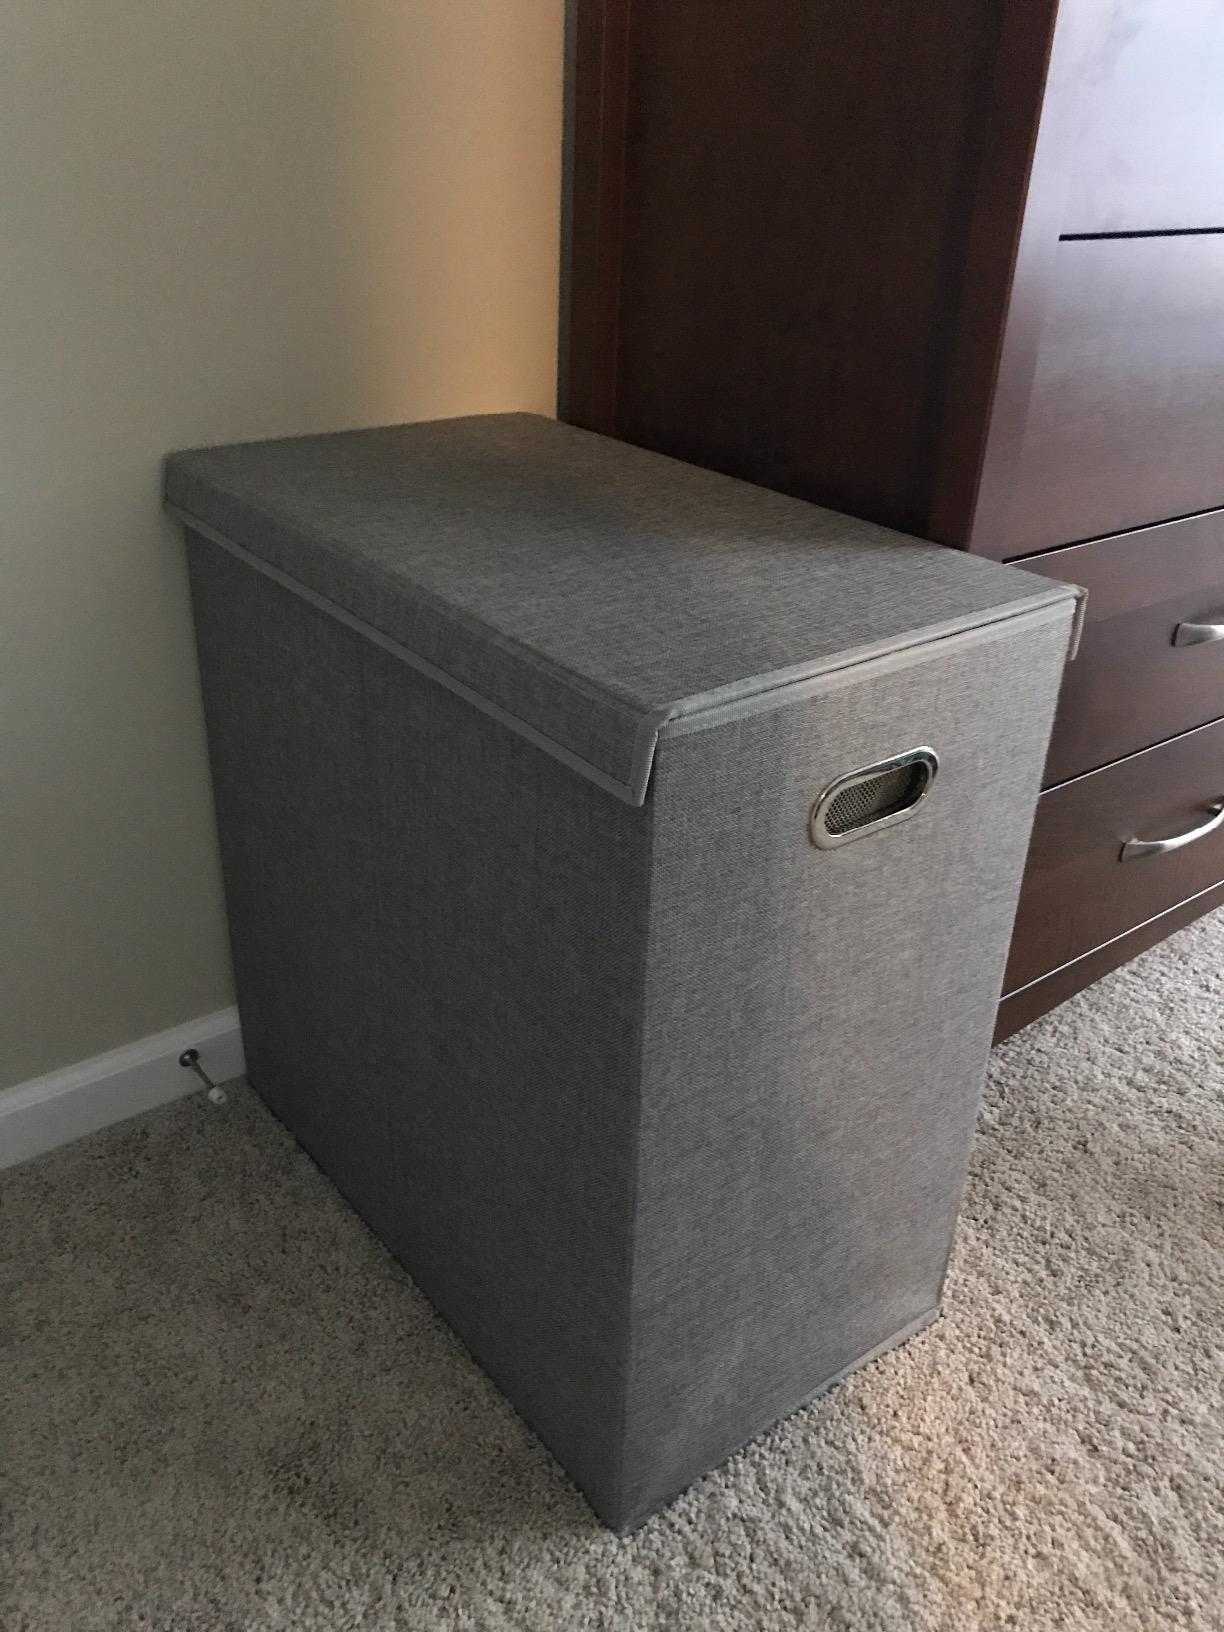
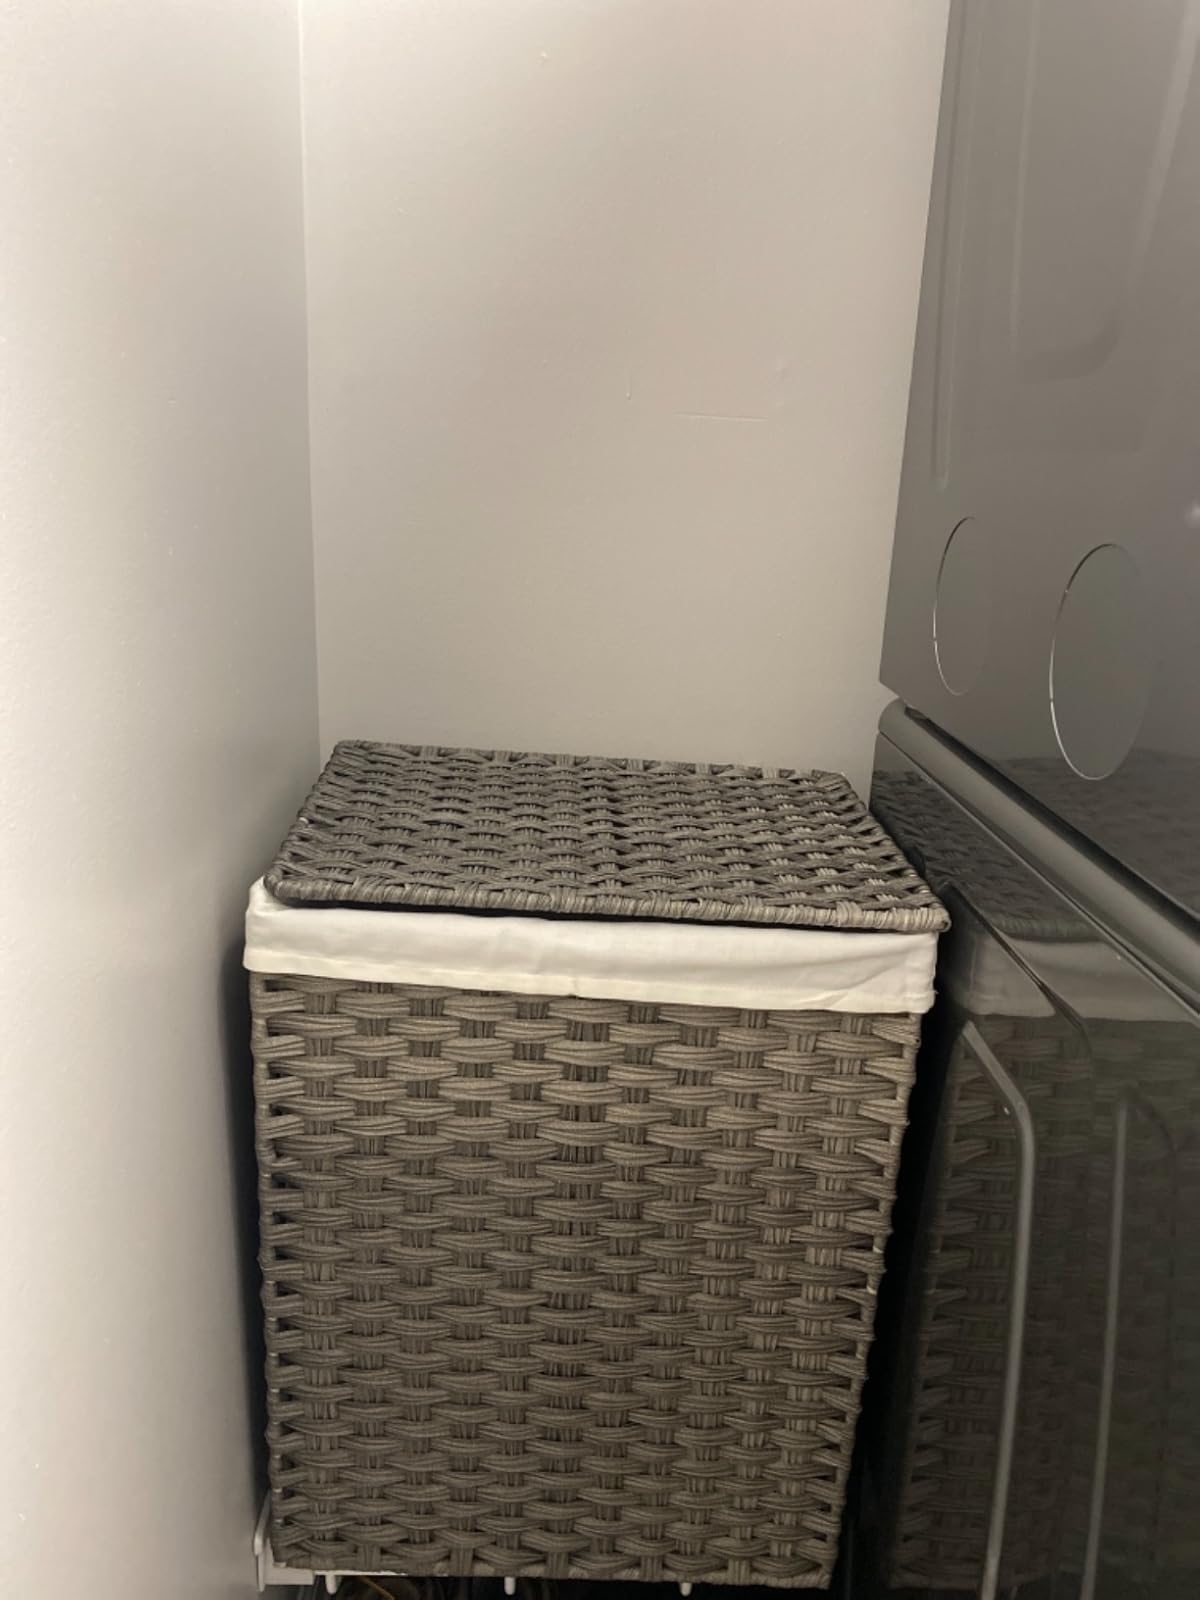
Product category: items_hamper
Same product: no